Integrated Electronic Litigation System

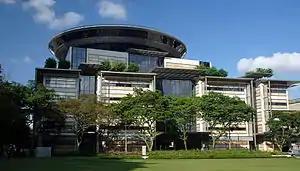
The Supreme Court of Singapore

The Integrated Electronic Litigation System (iELS) or eLitigation (eLit) is an initiative by the Singapore Judiciary to replace the existing Electronic Filing System (EFS) which has been in use since 2000. EFS was conceived and developed in the mid- to late-1990s, and iELS represents the second phase in implementing technology to enhance the litigation process in Singapore.